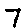
Label: 7